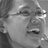
Emotion: happy